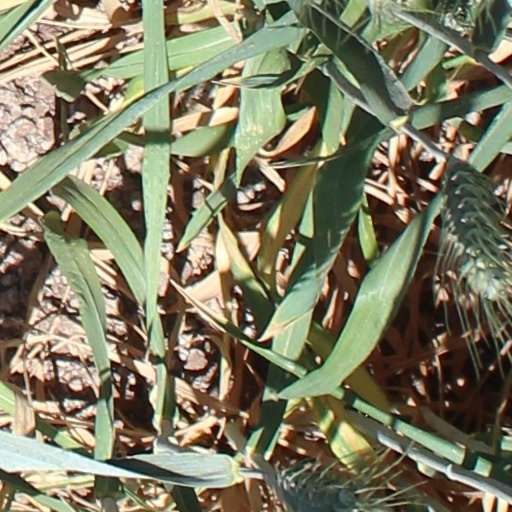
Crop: wheat